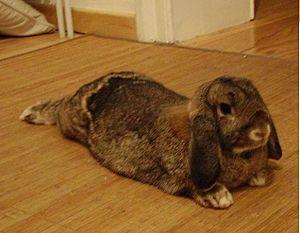
lapin bélier nain, animal
Le lapin bélier, ou lope, est une variété de lapin domestique, se distinguant principalement des autres par ses oreilles tombantes. Sa fourrure est soyeuse et assez dense, ce qui donne souvent à l'animal une apparence de peluche trapue.